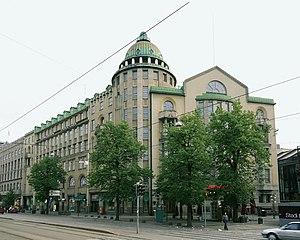
Armas Eliel Lindgren est un architecte et professeur d'architecture finlandais.
La Nouvelle maison des étudiants d’Helsinki, appelée à l'origine Osakuntatalo, est située au 5, rue Mannerheimintie à Helsinki en Finlande.
Wivi Lönn était une architecte finlandaise et la première femme architecte à établir son propre bureau d'architecte en Finlande.